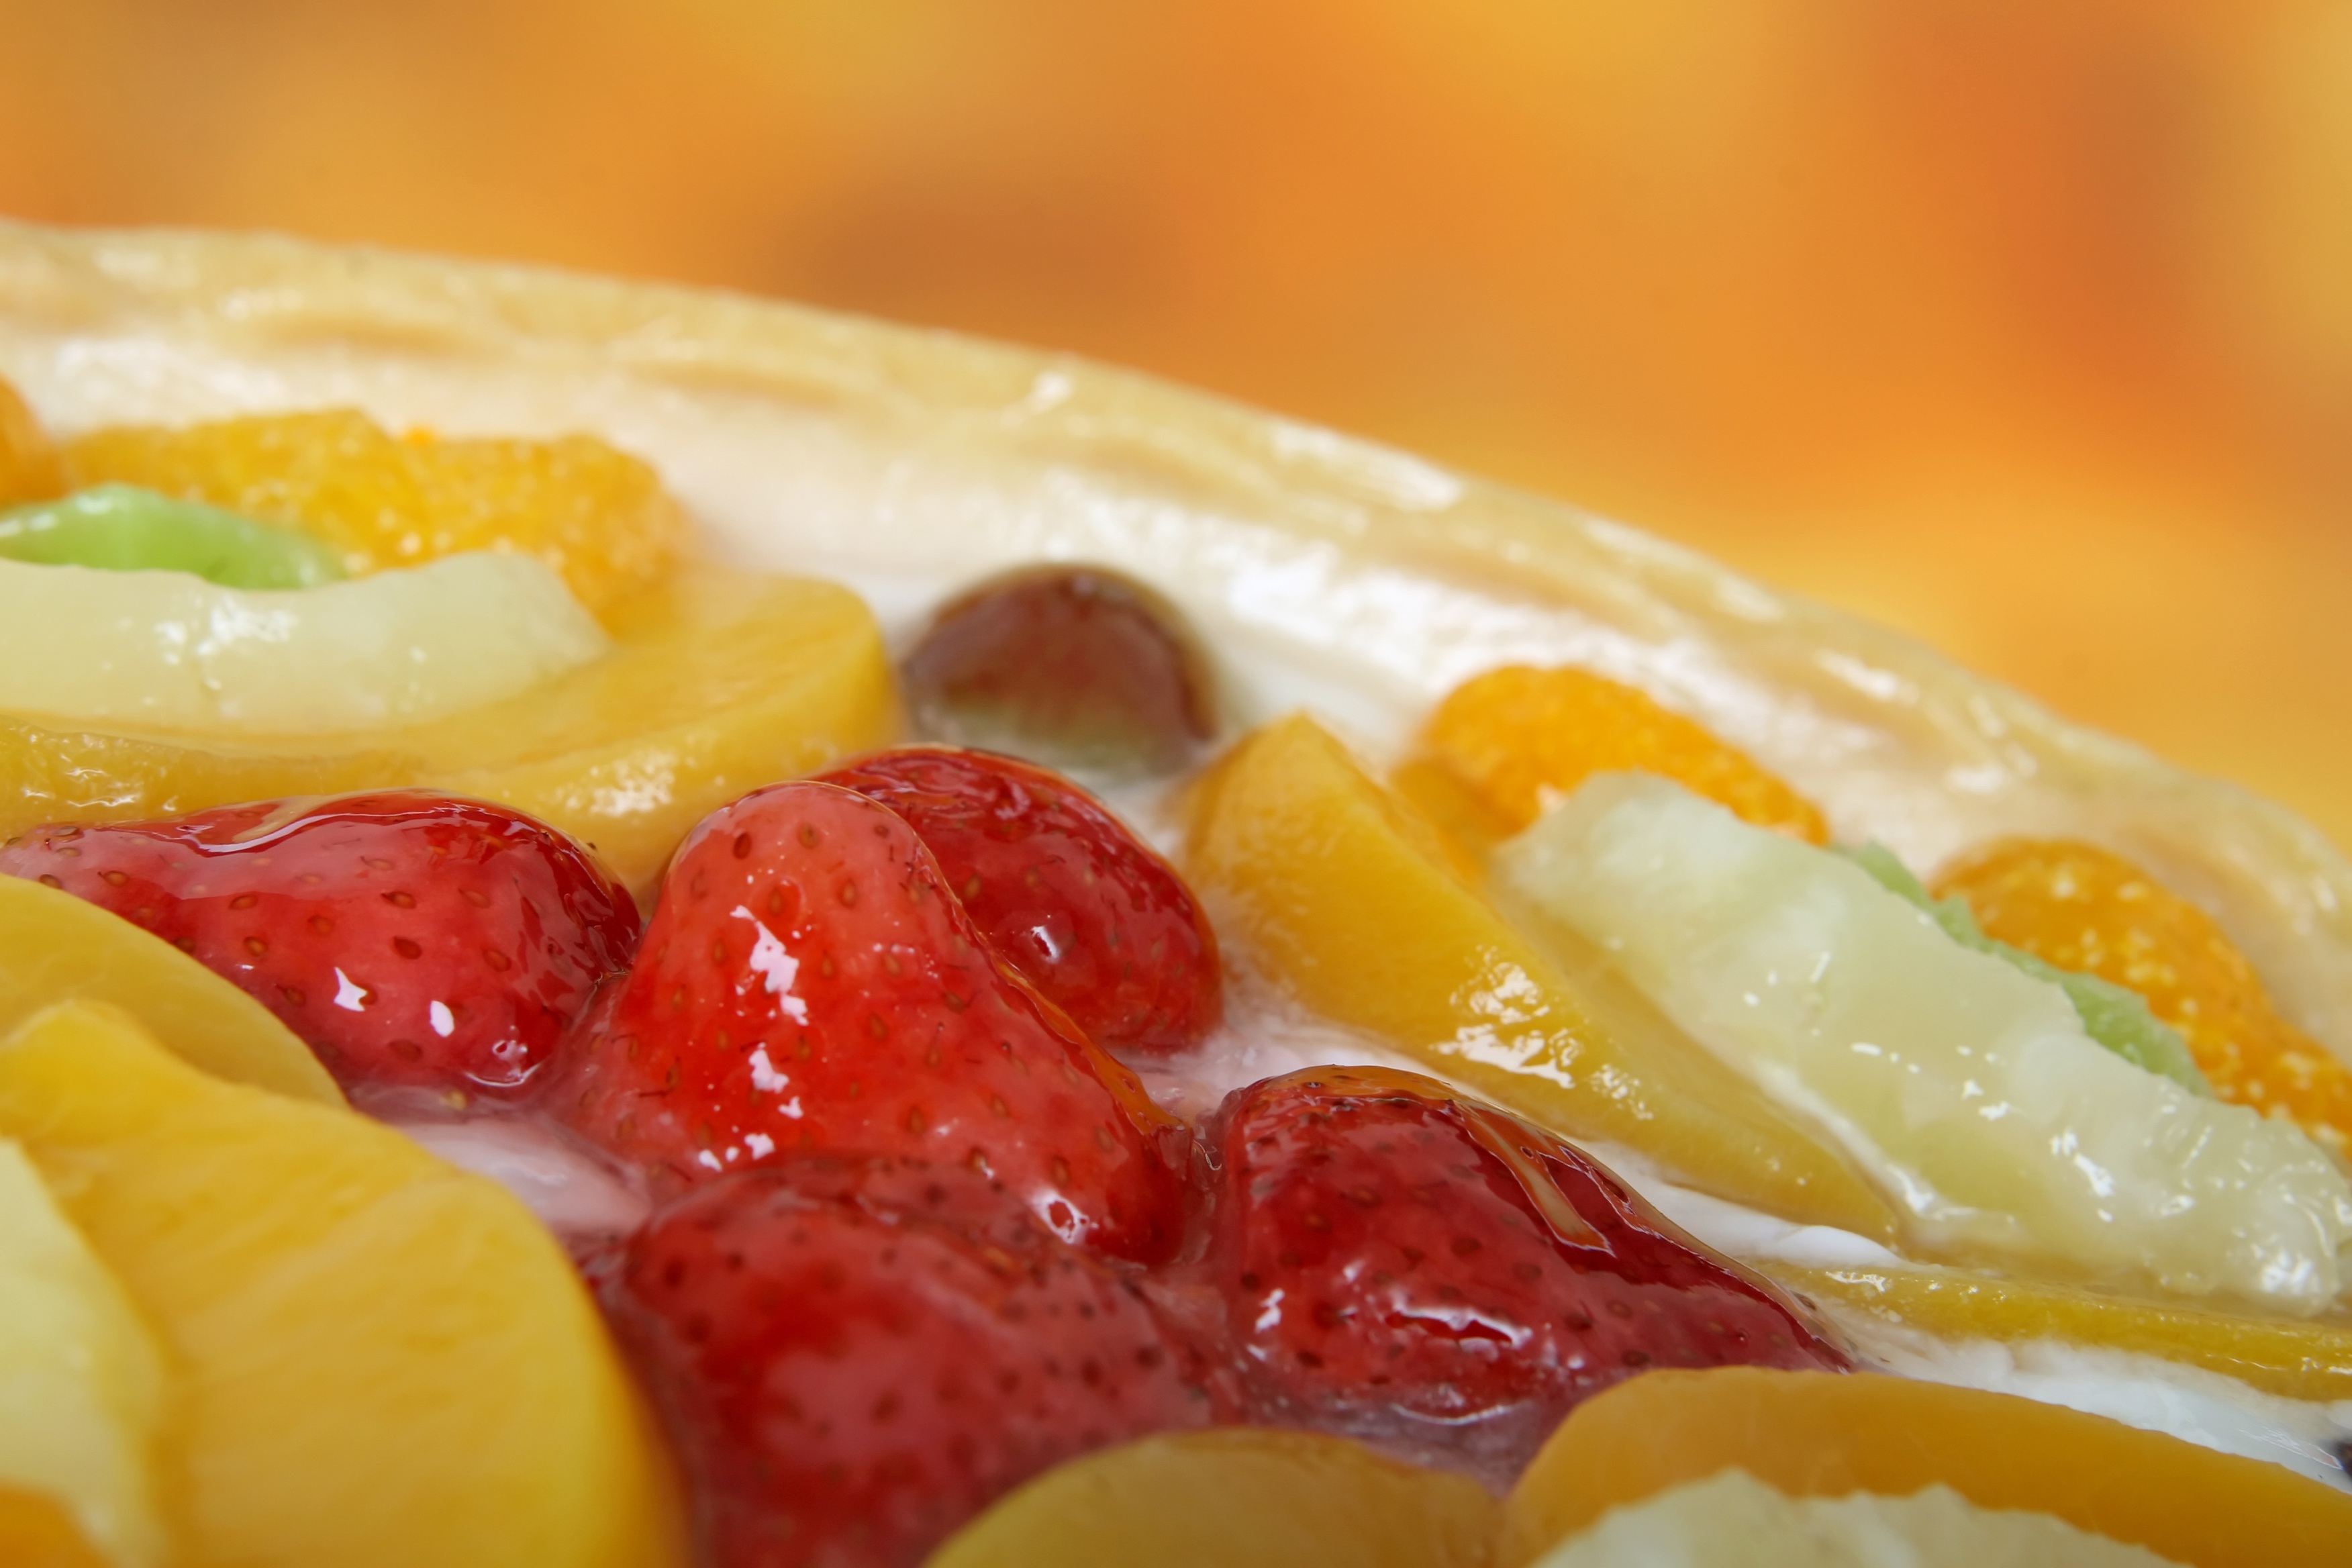
fruit, sweet, desert, restaurant, home, summer, orange, dish, meal, food, green, red, produce, macro, space, yellow, garden, pink, breakfast, milk, healthy, dessert, lunch, cuisine, cream, delicious, cake, syrup, bread, pie, tray, lemon, pineapple, strawberry, cook, baked, crust, bake, kiwi, background, sugar, nutrition, dinner, peach, tart, diet, meringue, copy, creme, pudding, glazed, obesity, afters, cr me